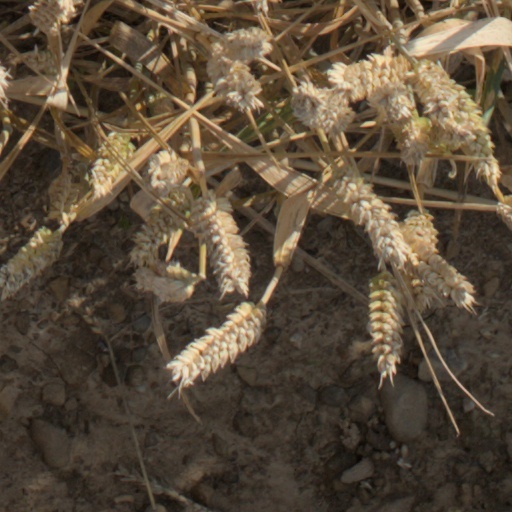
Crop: wheat